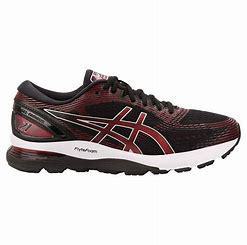
Brand: Asics
Model: Gel Nimbus 21